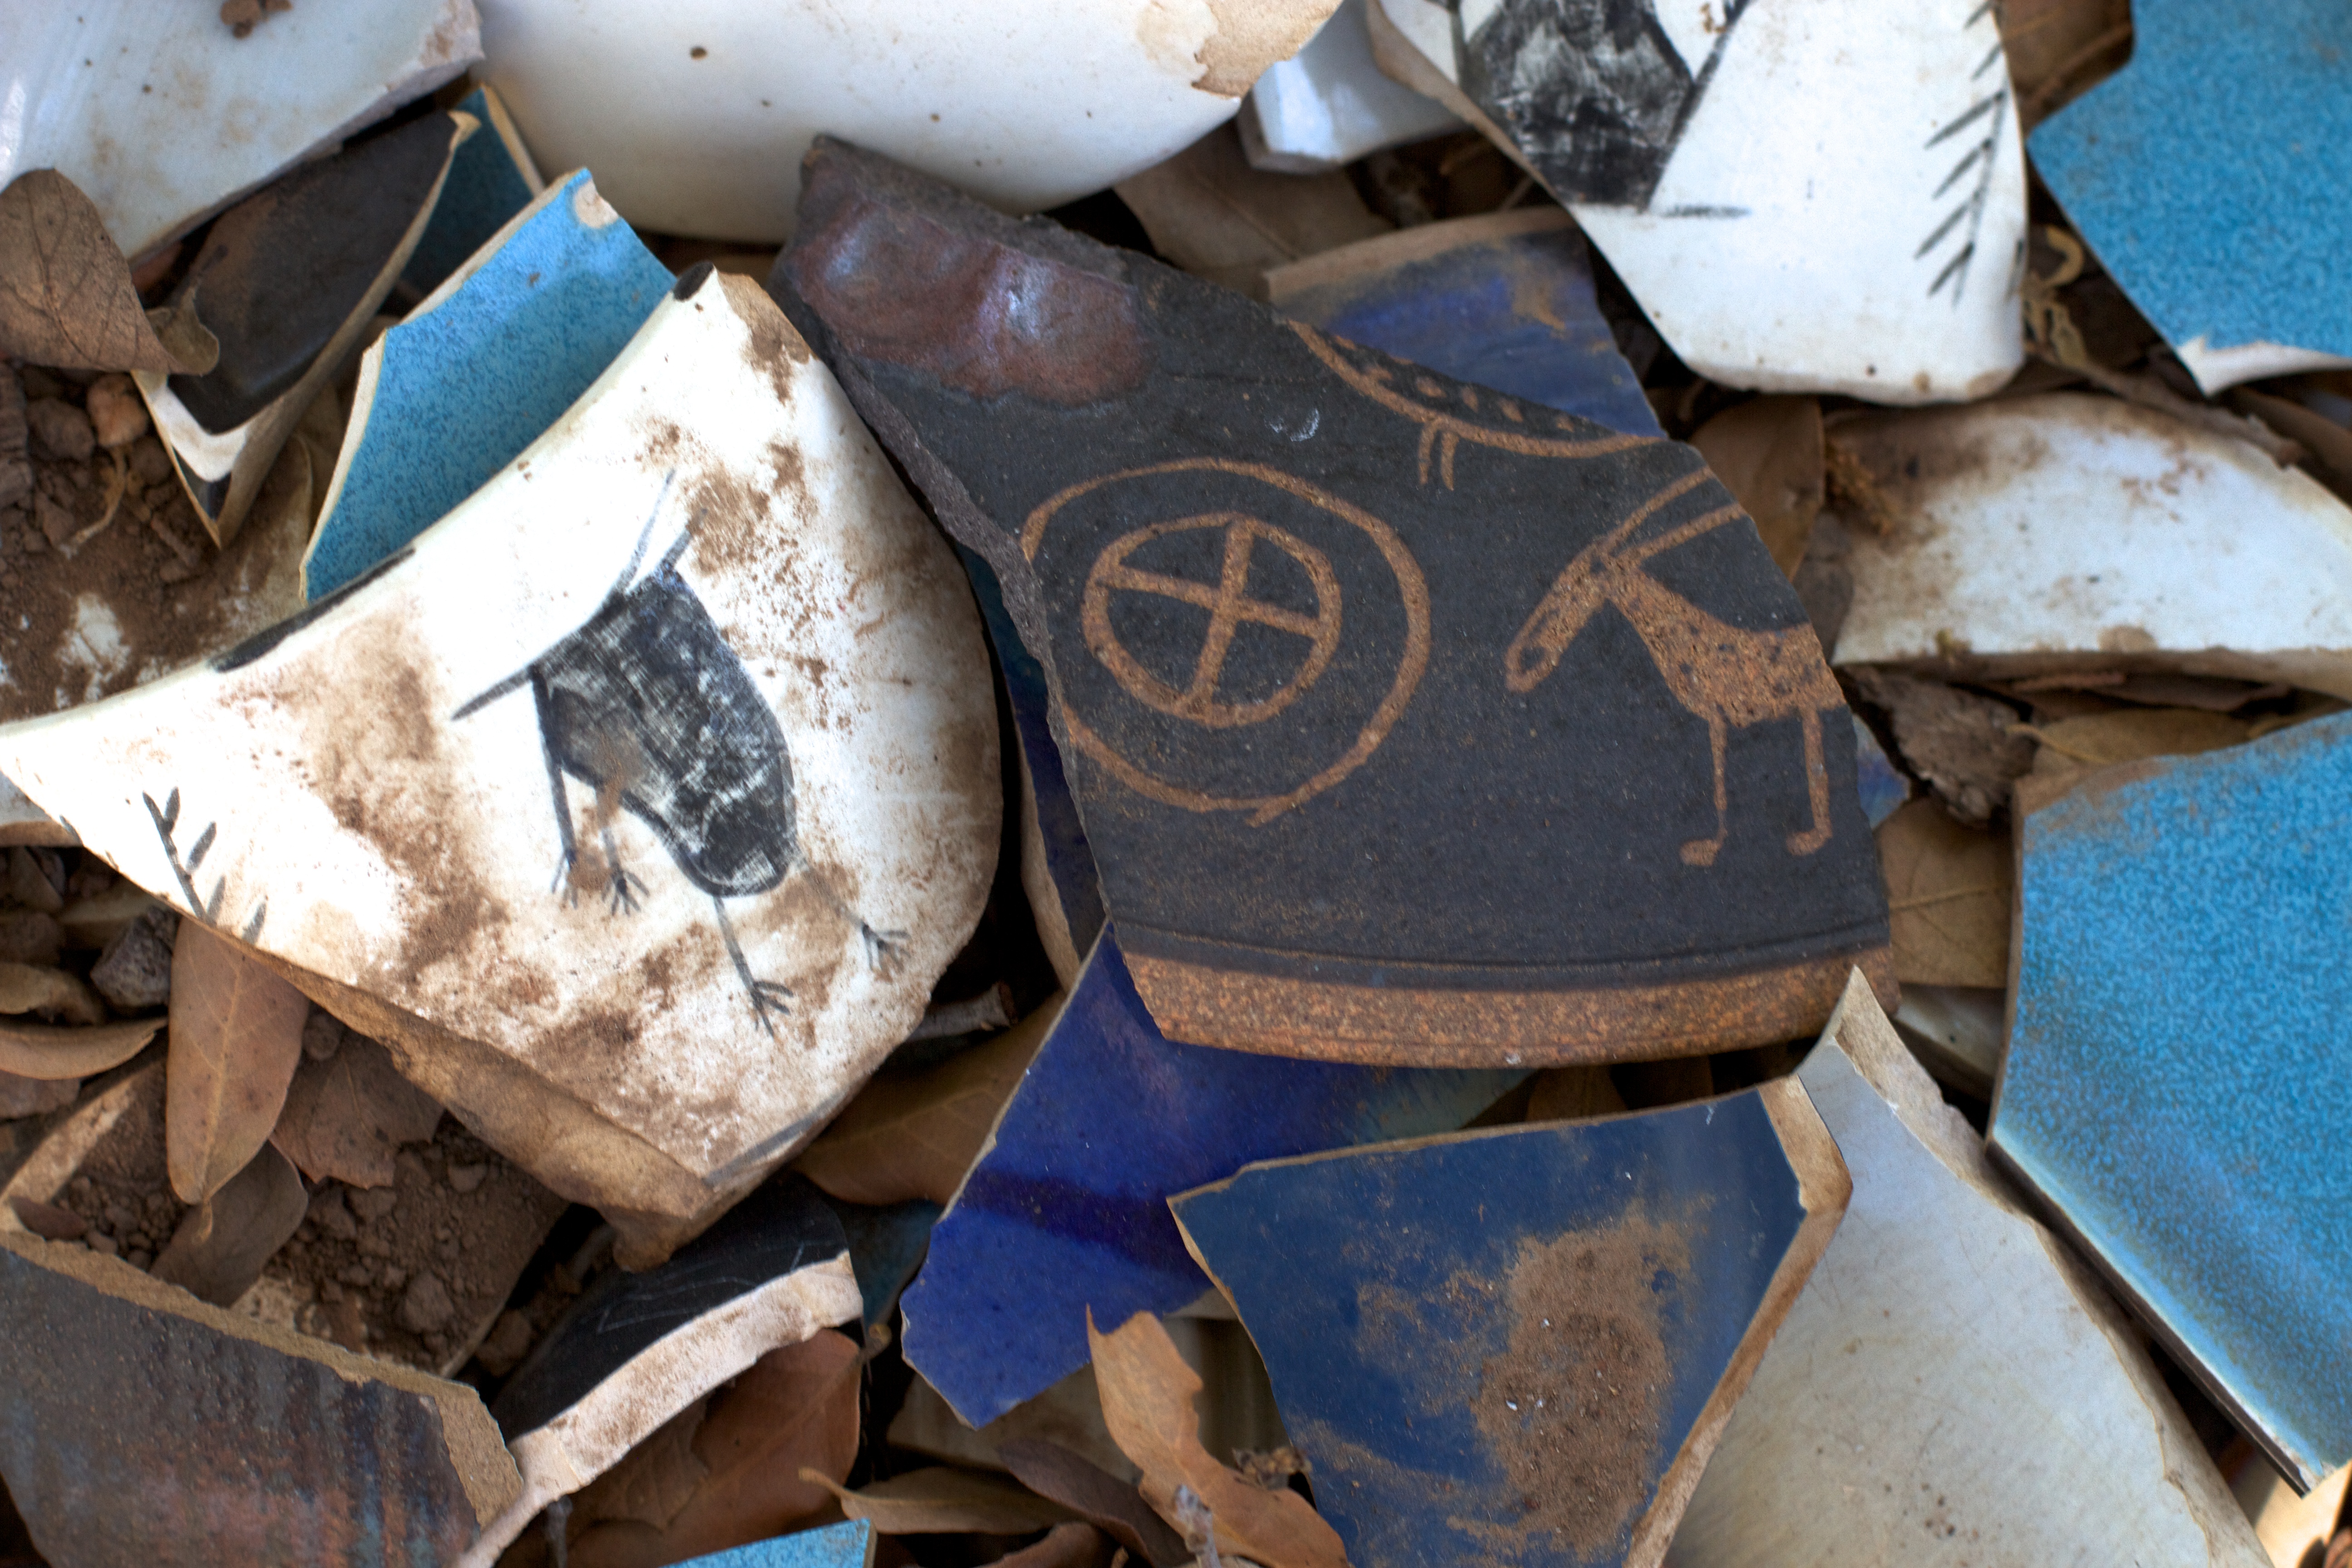
shoe, wood, spring, color, blue, material, footwear, waste, scrap